Thornhill (Forkland, Alabama)

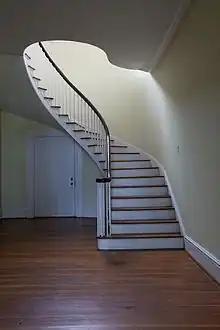
The main staircase at the rear of the downstairs central hall.

Originally there was a brick kitchen behind the house; it later burned. Additions were made to the original structure from circa 1900 to 1949. They were razed in 1994 and rebuilt to better match the original intent of the house. The house and grounds were extensively recorded by the Historic American Buildings Survey in 1934. The plantation schoolhouse was constructed circa 1845. The Thornton children, as well as neighboring plantation children, were taught there. Surrounding the schoolhouse are 250-year-old post oaks.